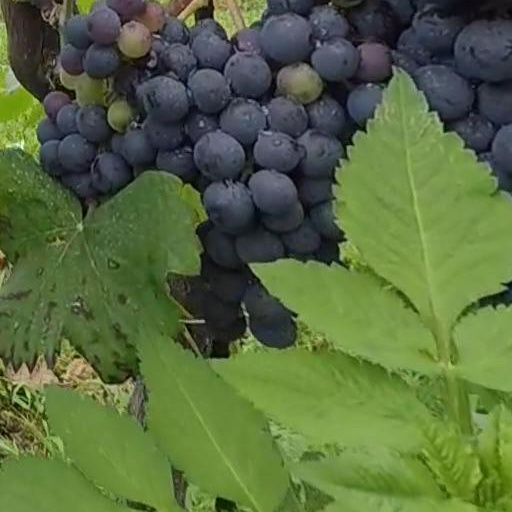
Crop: grape